Royal Air Force Germany

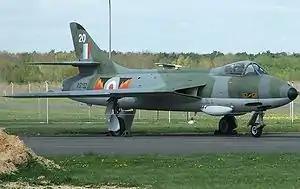

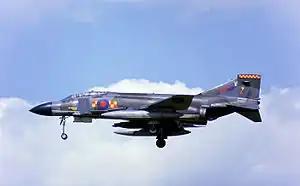

RAF Germany was established on , through the renaming of the RAF's Second Tactical Air Force. The command remained based at RAF Rheindahlen with Air Marshal Sir John Edwardes-Jones continuing as its Air Officer Commanding. Flying operations were conducted from six airfields; four of these: Geilenkirchen, Laarbruch, Bruggen, and Wildenrath, were the so-called 'clutch' airfields built earlier in the decade, with the other two, Jever and Gutersloh, having been occupied since the closing months of World War II. The command's stock of aircraft included the English Electric Canberra bomber, Hawker Hunter fighter-bomber, and the Supermarine Swift reconnaissance aircraft.